Potentilla caulescens

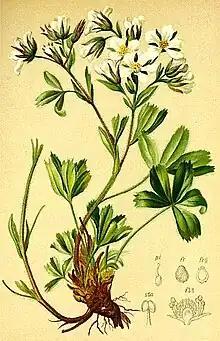

Potentilla caulescens, also known as the short-stemmed cinquefoil, is a perennial herbaceous species of flowering plant in the rose family, Rosaceae.